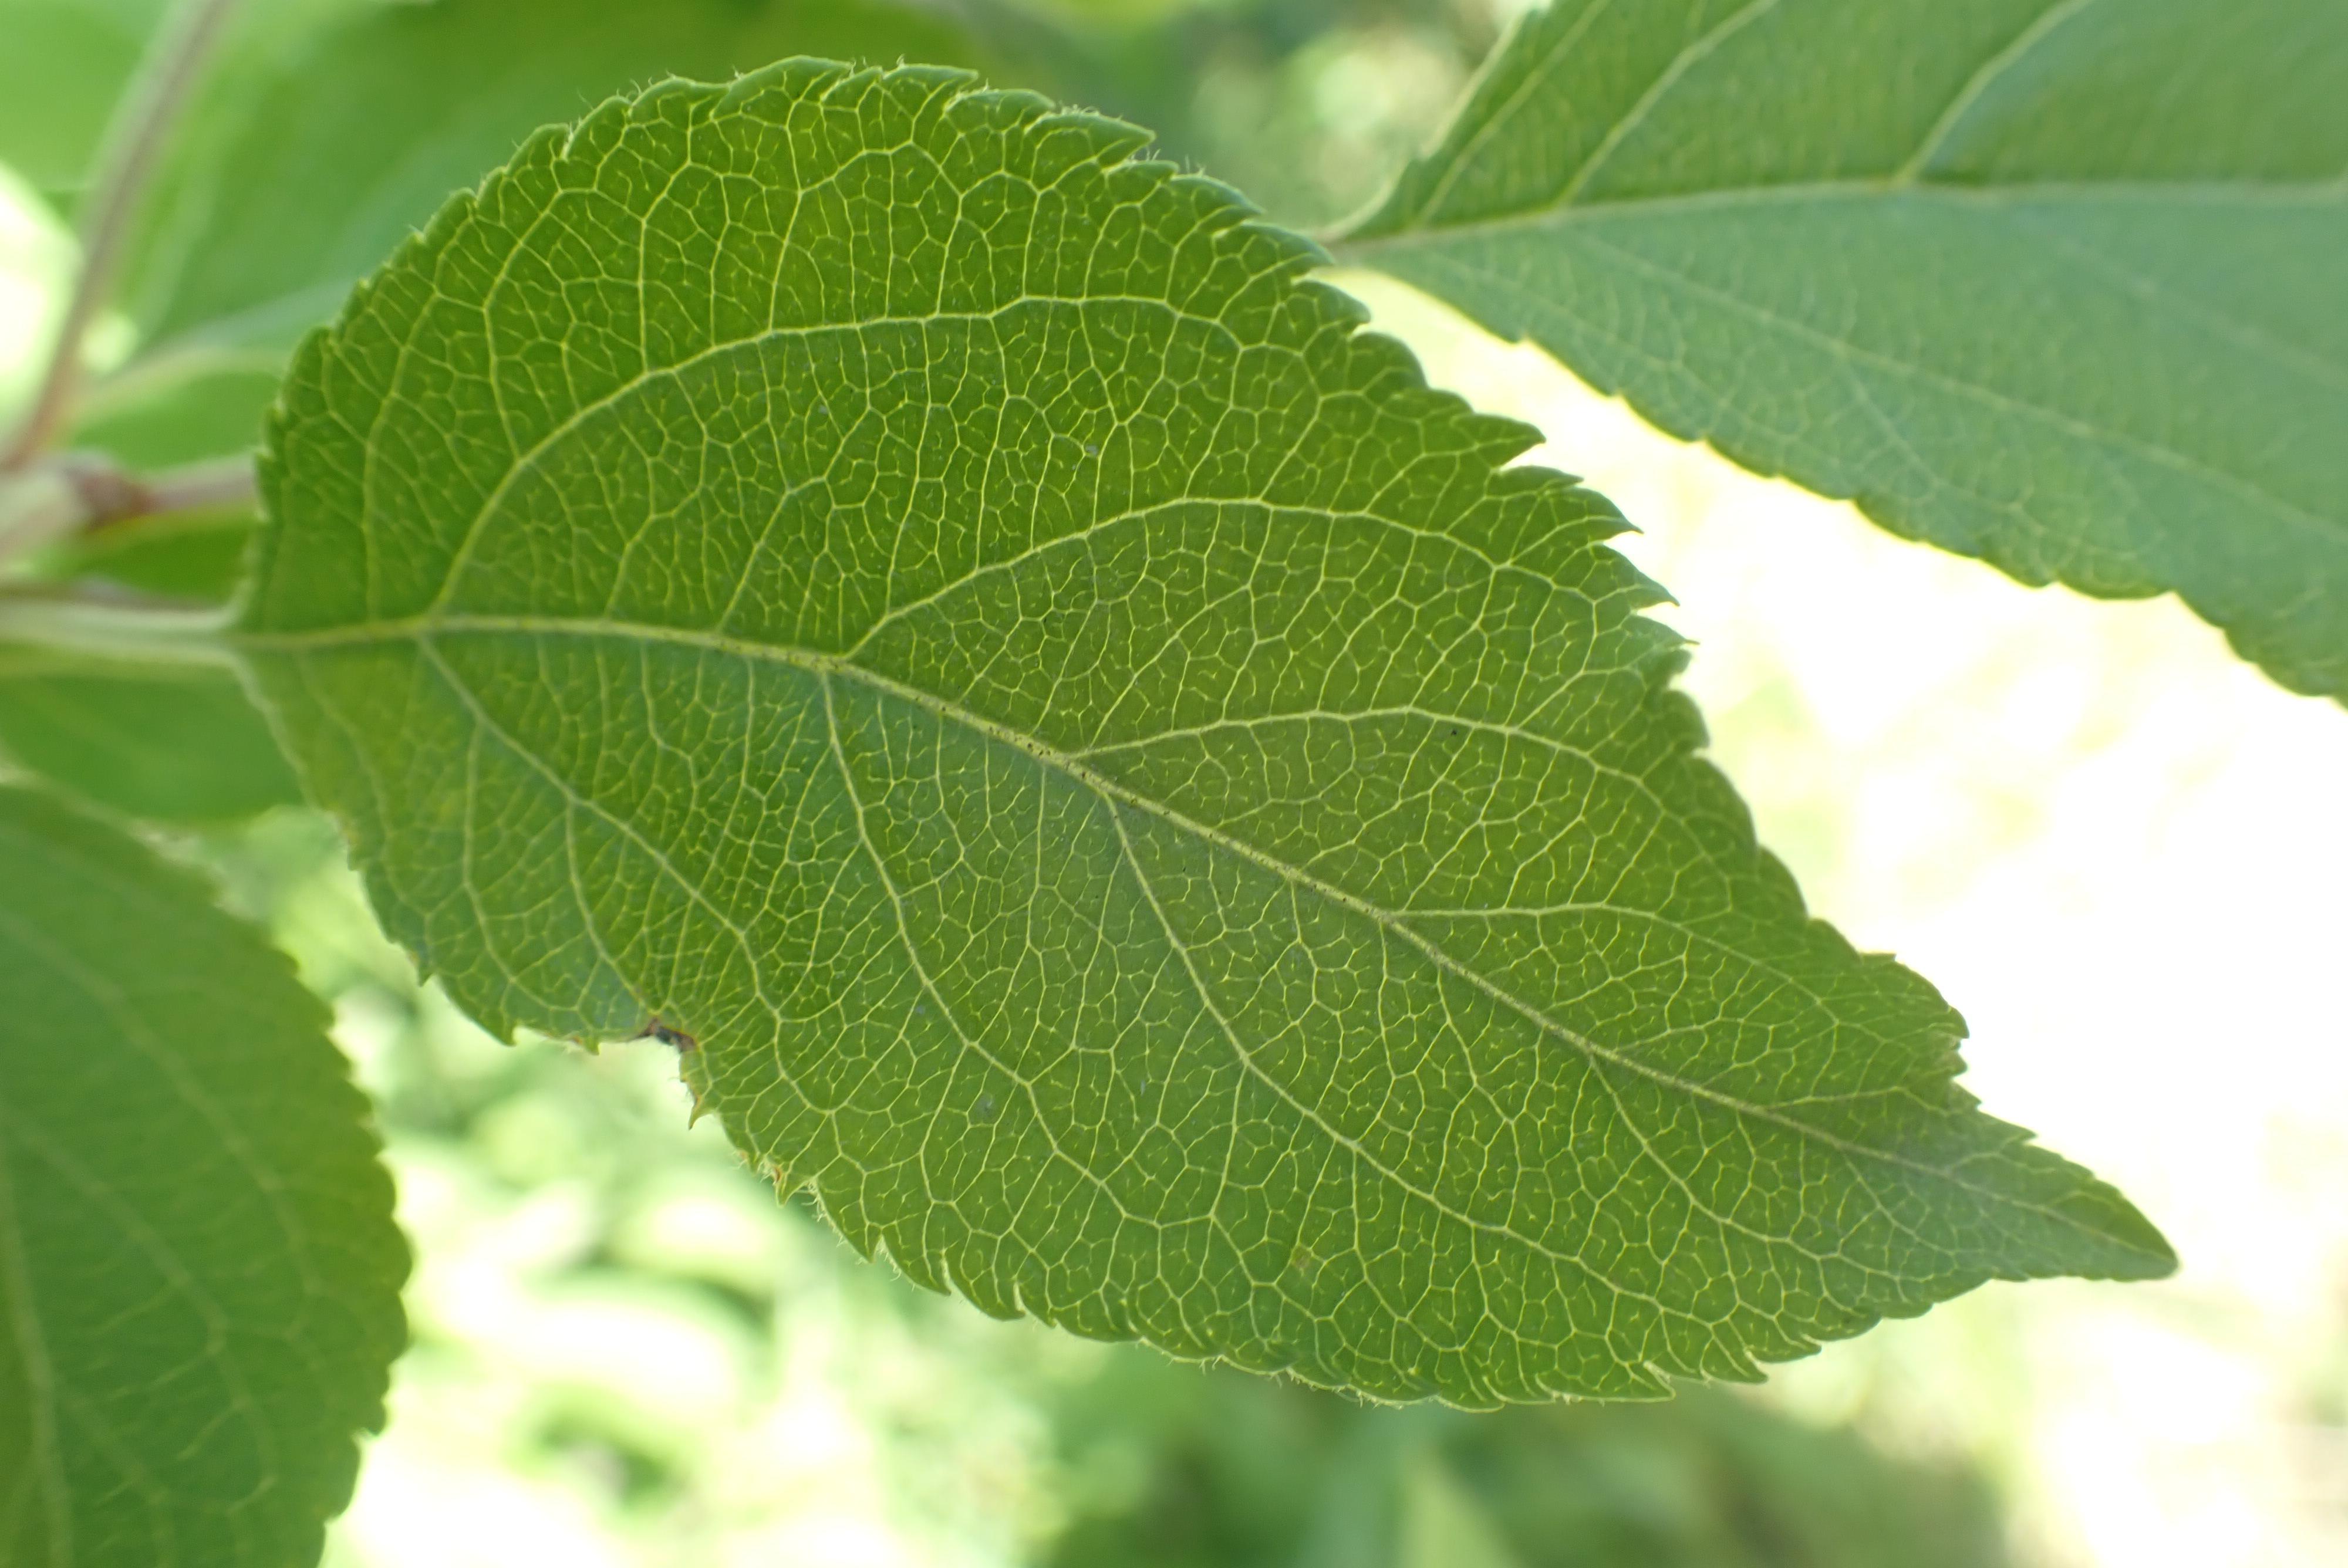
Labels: healthy